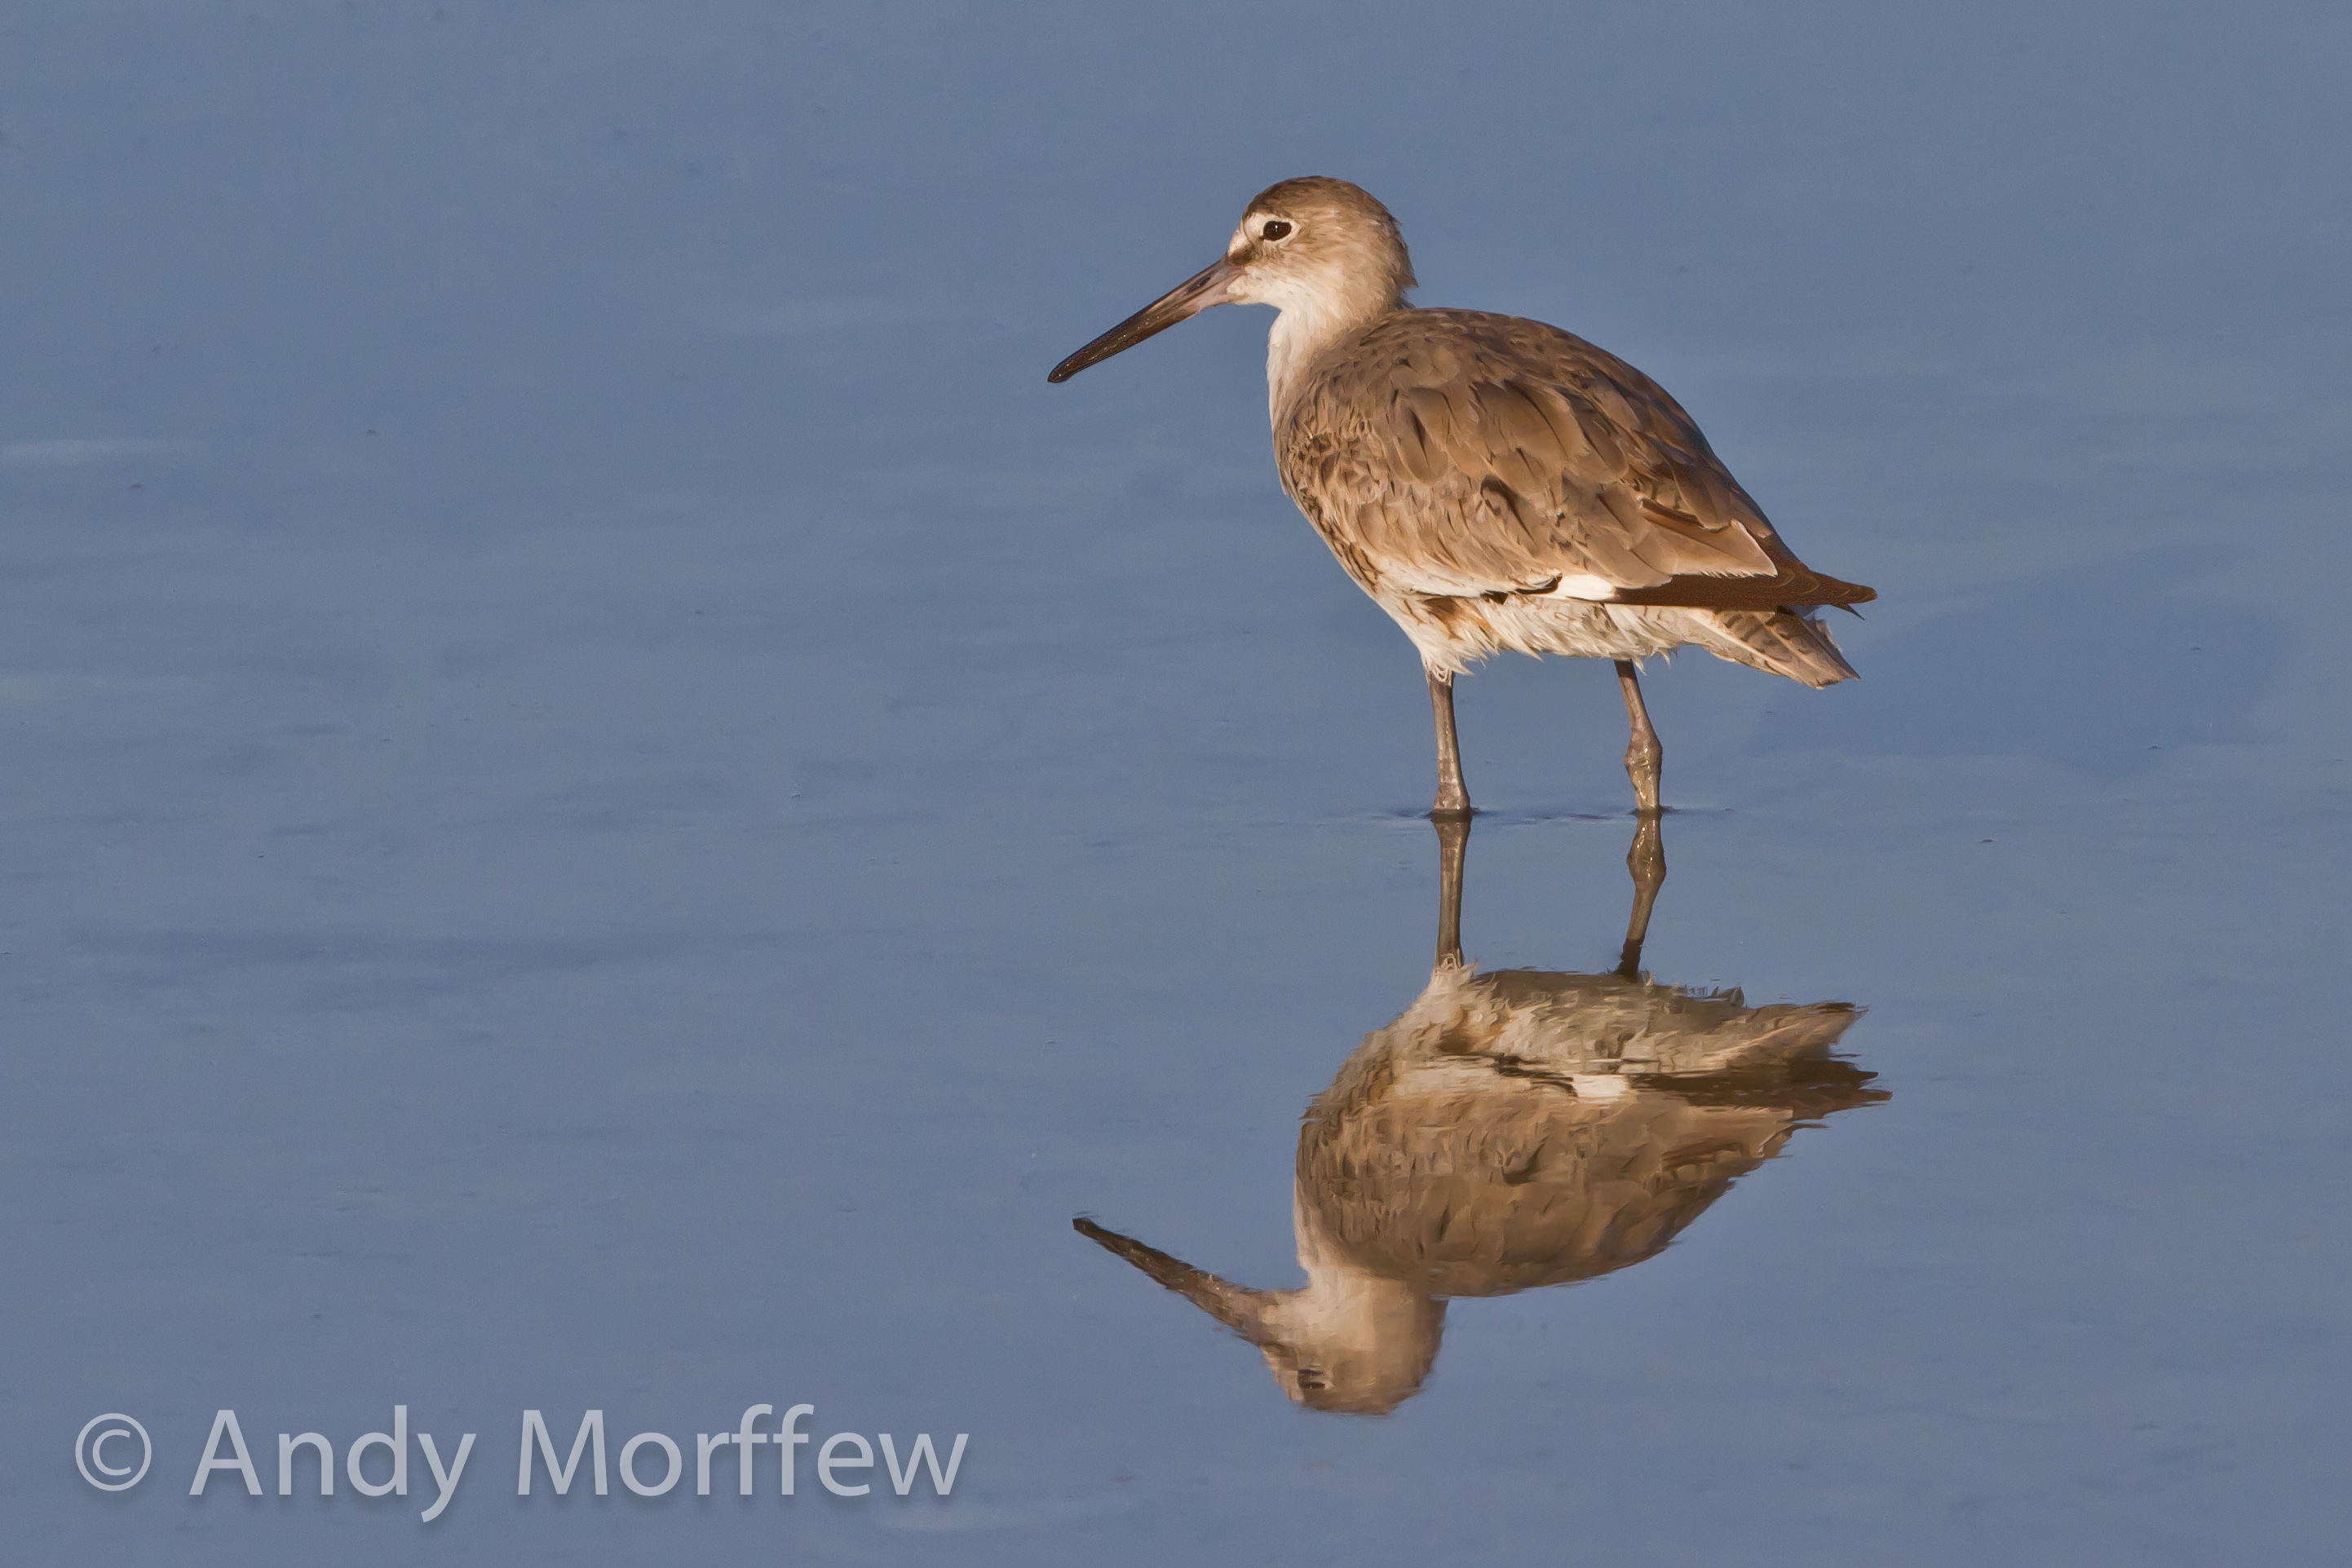
bird, wing, wildlife, reflection, beak, fauna, vertebrate, blinkagain, birdperfect, heron, florida, shorebird, sandpiper, andymorffew, morffew, naturethroughthelens, marcoisland, tigertailbeach, specanimal, redshank, willet, calidrid